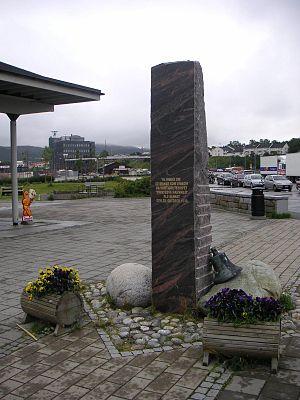
Hurtigruten est le nom du service régulier de navires qui assure la liaison entre 34 ports de la côte atlantique de la Norvège depuis les années 1890.